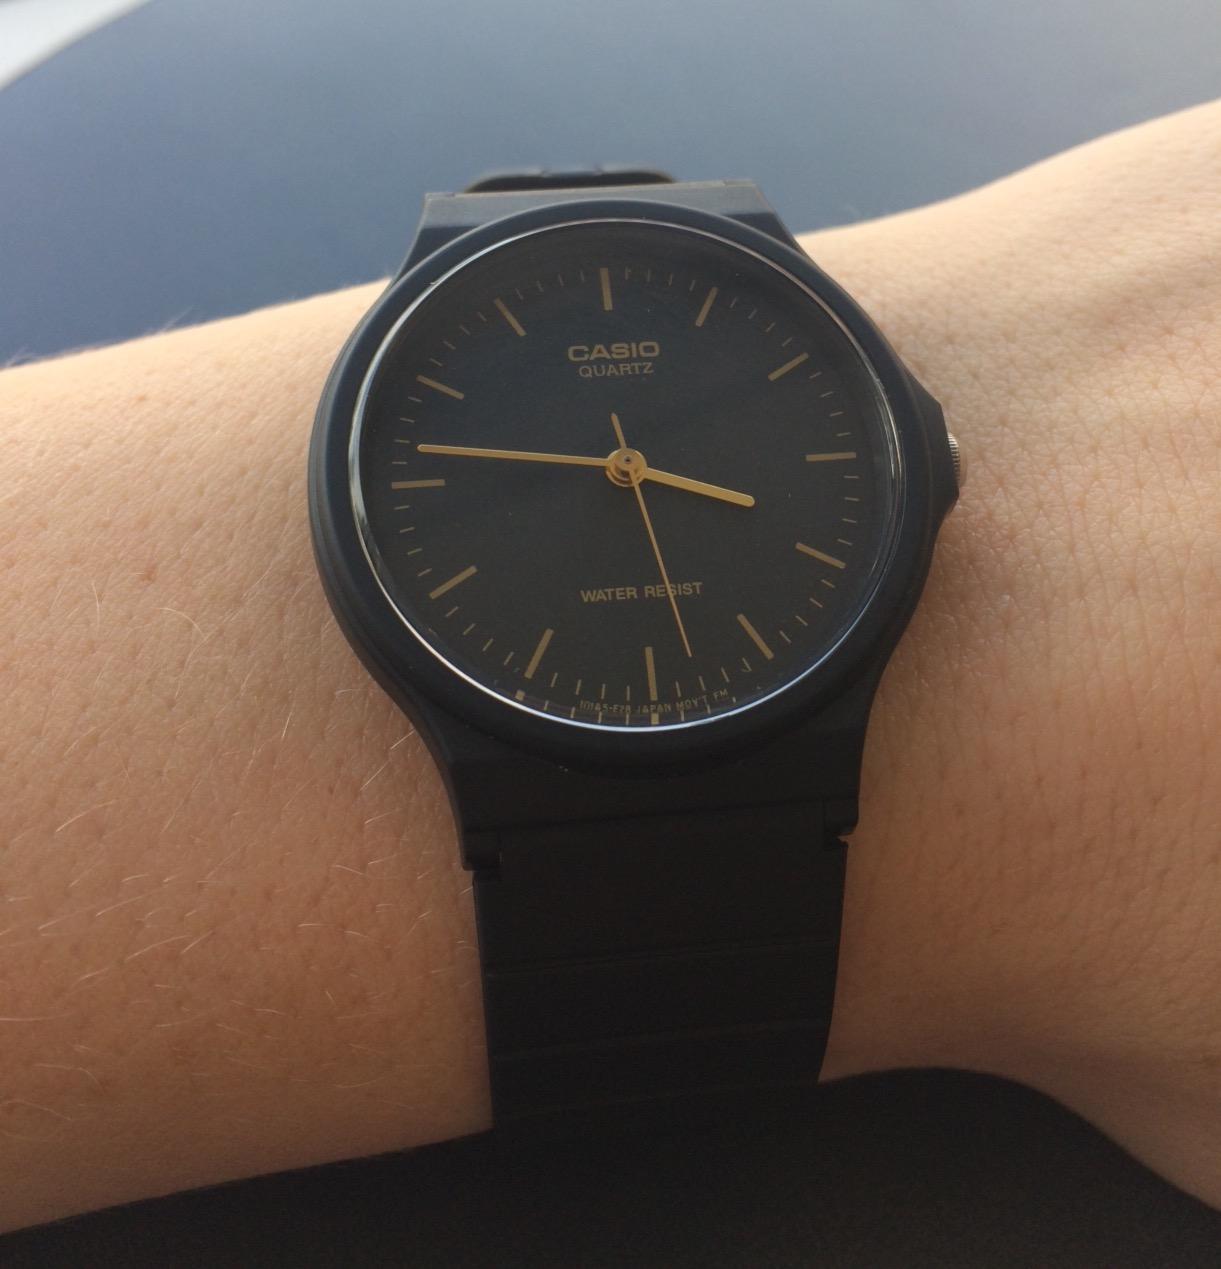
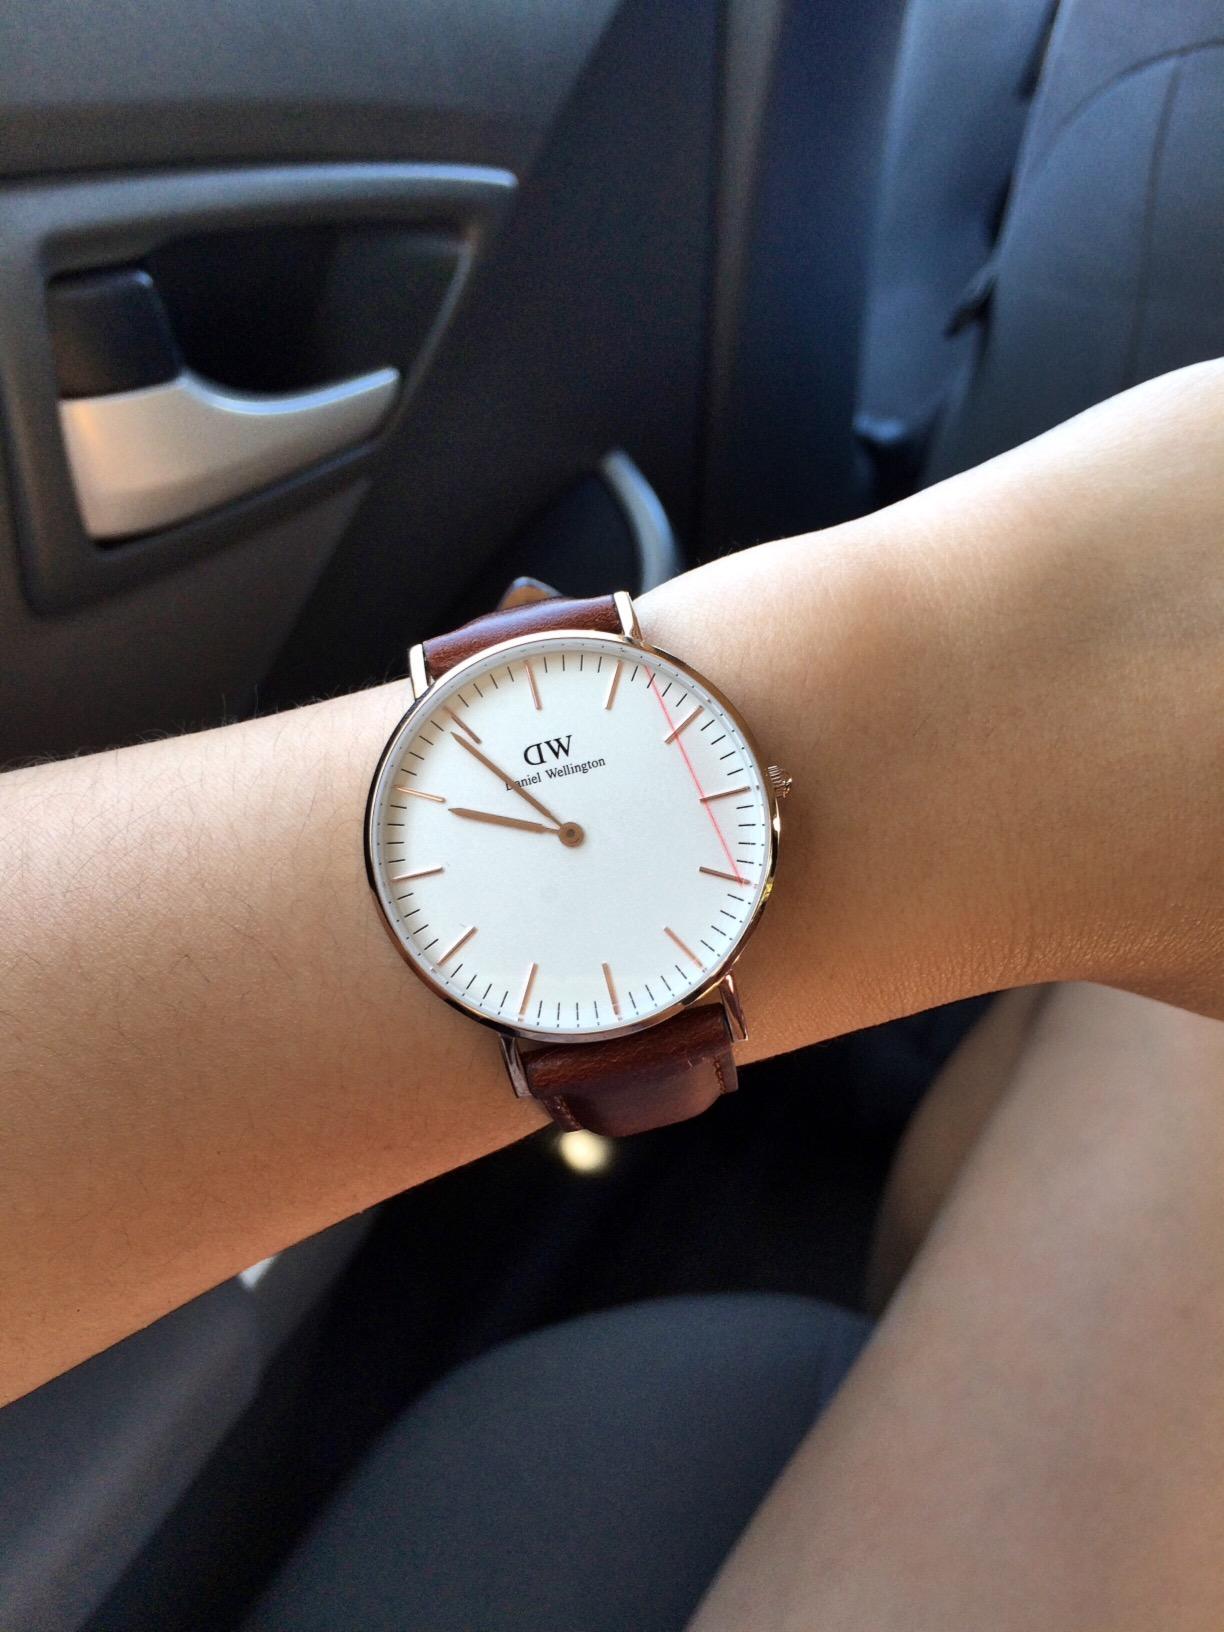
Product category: accessories_watch
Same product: no